O Sacred Head, Now Wounded

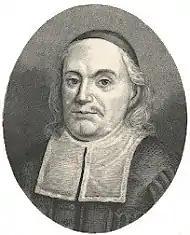
Paul Gerhardt

The poem was translated into German by the Lutheran hymnist Paul Gerhardt (1607–1676). He reworked the Latin version to suggest a more personal contemplation of the events of Christ's death on the cross. It first appeared in Johann Crüger's hymnal "" in 1656. Although Gerhardt translated the whole poem, it is the closing section which has become best known, and is sung as a hymn in its own right. The German hymn begins with "O Haupt voll Blut und Wunden".